Rokeby (Ferrisburg, Vermont)

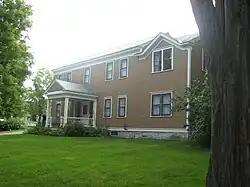

Rokeby Museum is a historic farm property and museum at 4334 United States Route 7 in Ferrisburgh, Vermont. The property includes a 1780s farmstead, and eight agricultural outbuildings with permanent exhibits. Hiking trails cover more than of the grounds. Rokeby is open from mid-May to mid-October each year. The property was designated a National Historic Landmark in 1997 for its association with Rowland T. Robinson, a Quaker and ardent abolitionist who openly sheltered escaped slaves at Rokeby as part of the Underground Railroad. Robinson's extensive correspondence is an essential archive giving insight into the practices of abolitionists and the operations of the railroad.